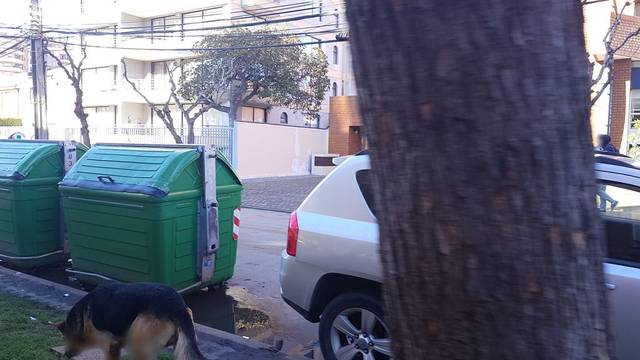
Region: Chile
Coordinates: -33.014, -71.549